We Sing Rock!

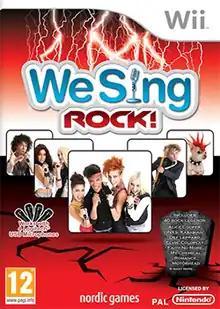

We Sing Rock! is a 2011 karaoke game part of the We Sing family of games, developed by French studio Le Cortex. The game features songs from the rock genre of music.